0-6-4T

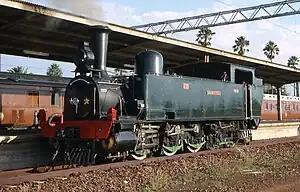
Preserved NZASM 46 Tonner no. 230 "Jan Wintervogel"

New Zealand’s R class and S class Single Fairlies were popular with crews and capable of all duties from express passenger trains to shunting tasks. The S class were limited to the Wellington Region when they were introduced, but the R class were distributed throughout the country. All were withdrawn by 1936, but R class no. 28 is preserved as a static exhibit in a Reefton park.